Santa Marta Bay

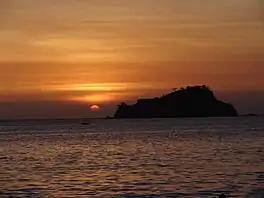

Santa Marta Bay is a bay located in the Caribbean Sea, in northern Magdalena Department of Colombia. Its waters bathe the city of Santa Marta, the country's second port in the Caribbean.